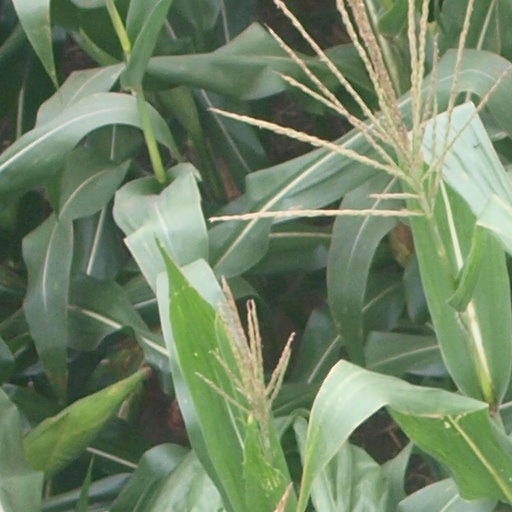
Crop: maize; corn